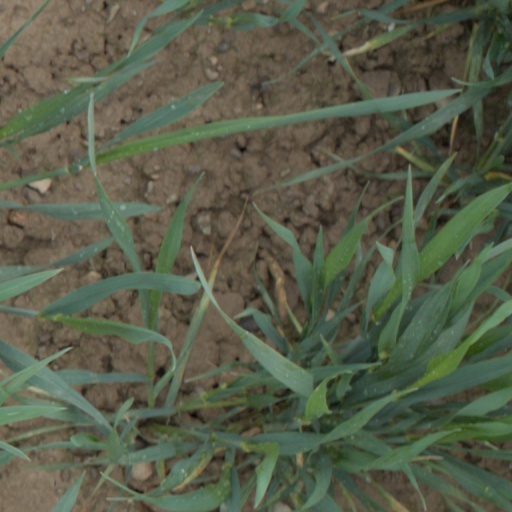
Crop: wheat